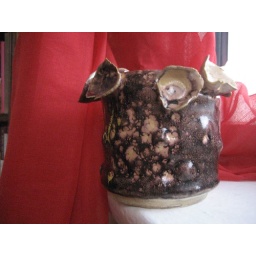
jet black over white